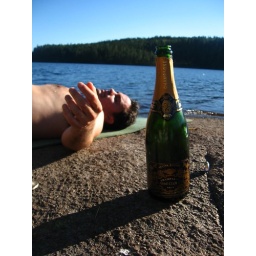
trip to the island in the lake to drink Champagne and (gulp) sign divorce papers. Sigh.